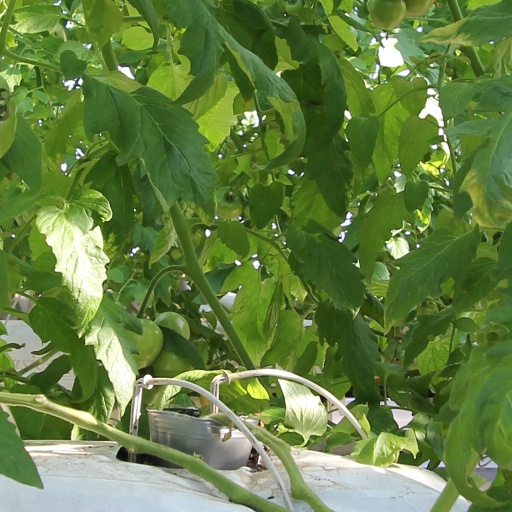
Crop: tomato